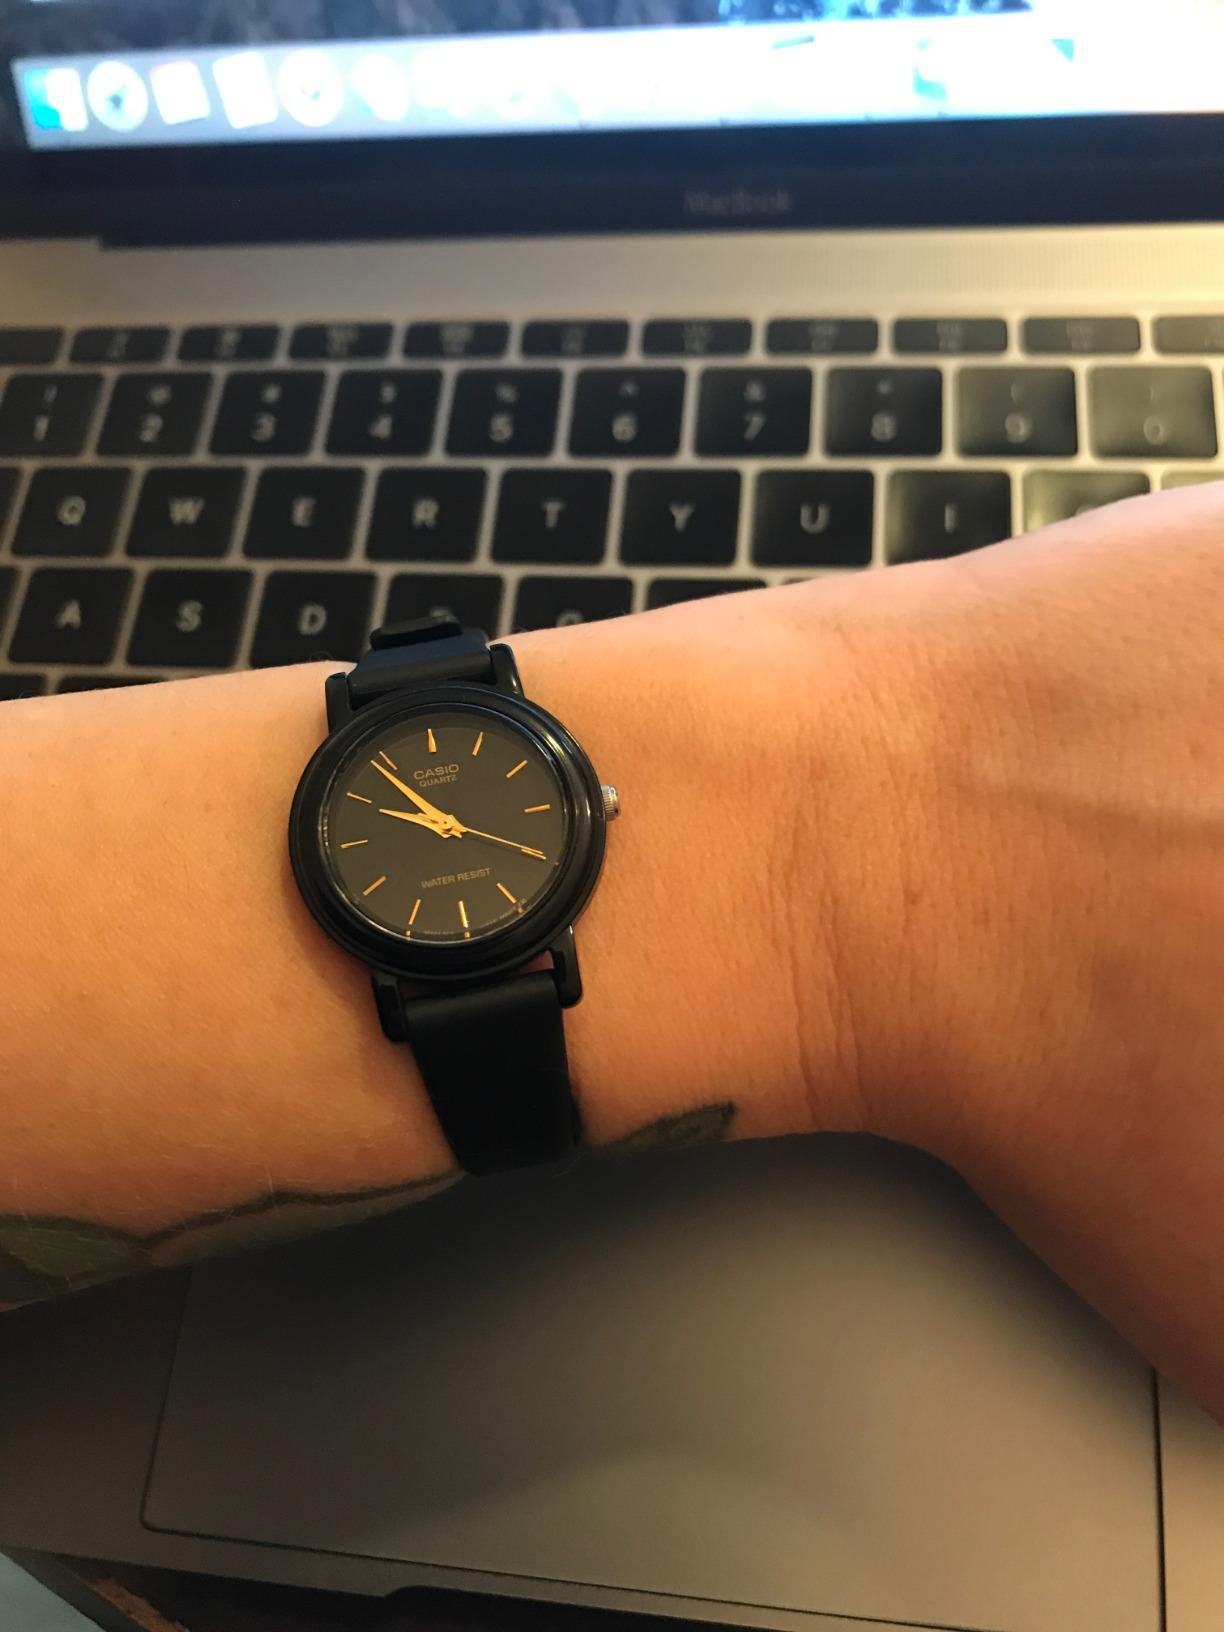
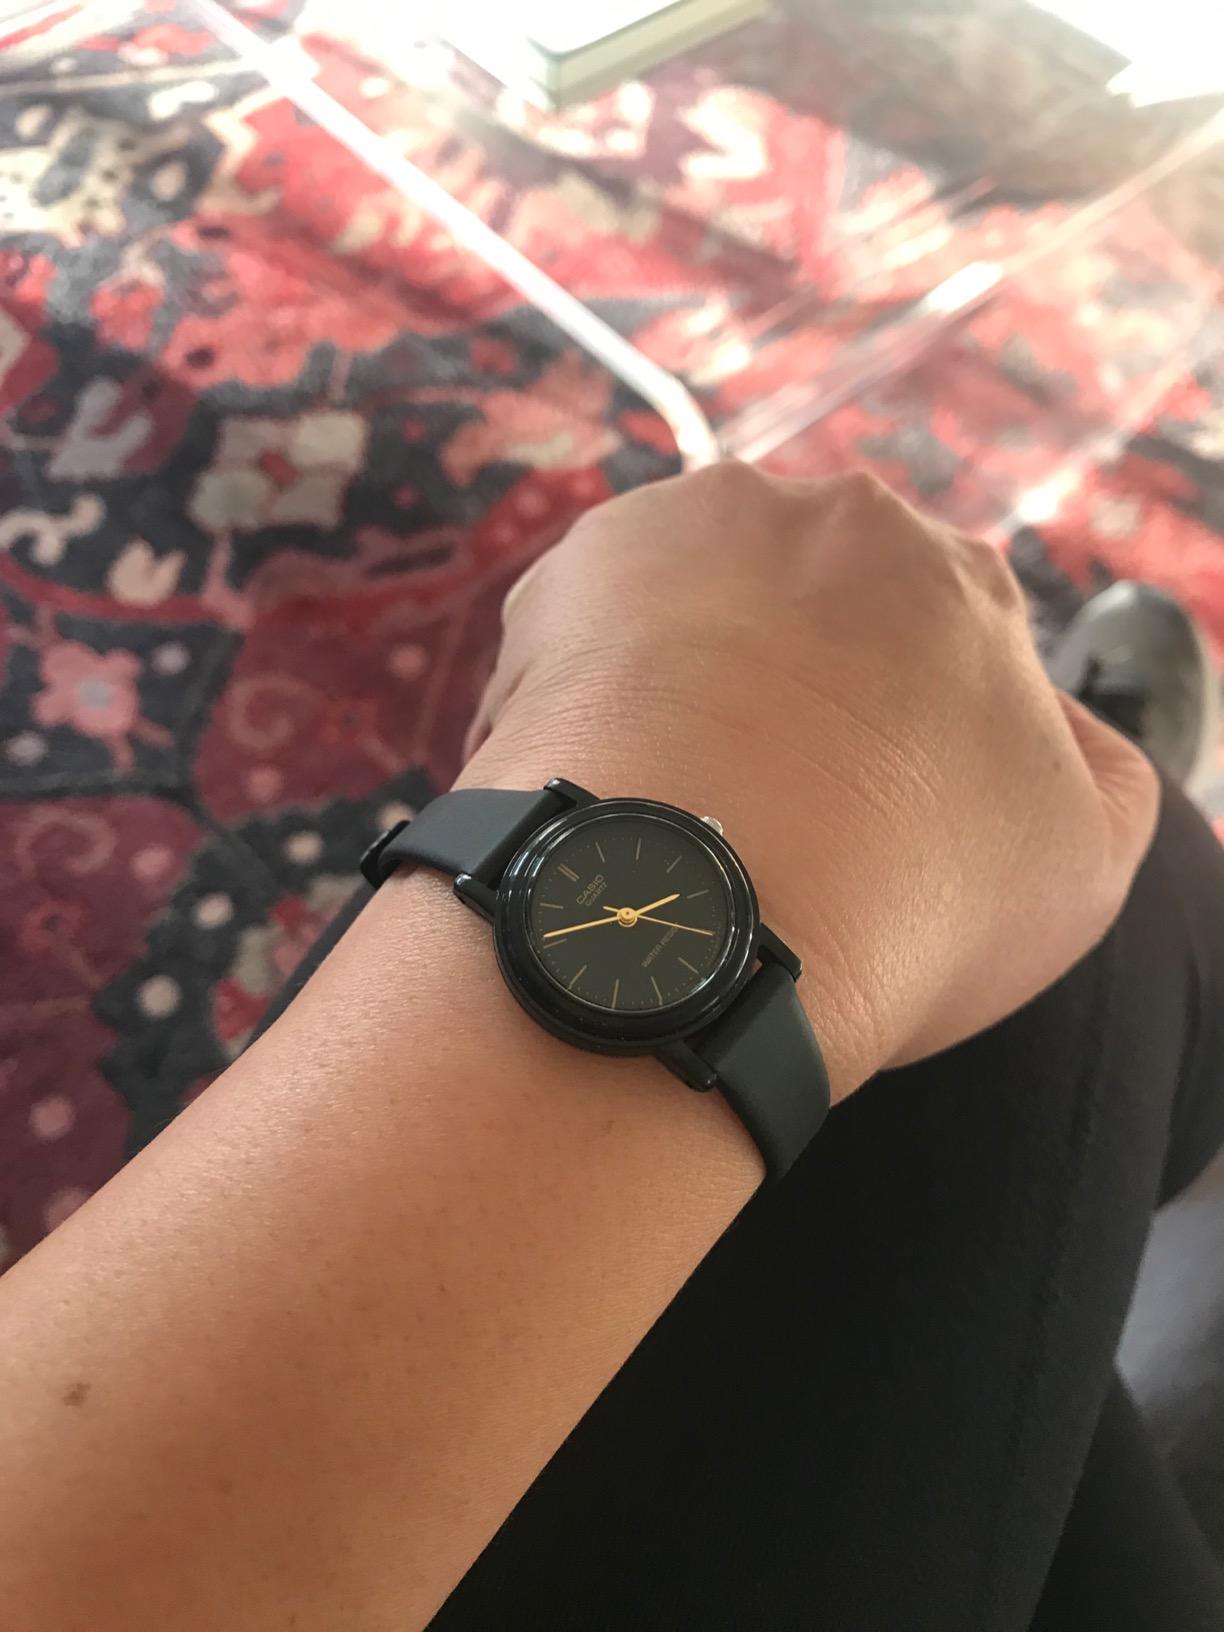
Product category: accessories_watch
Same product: yes